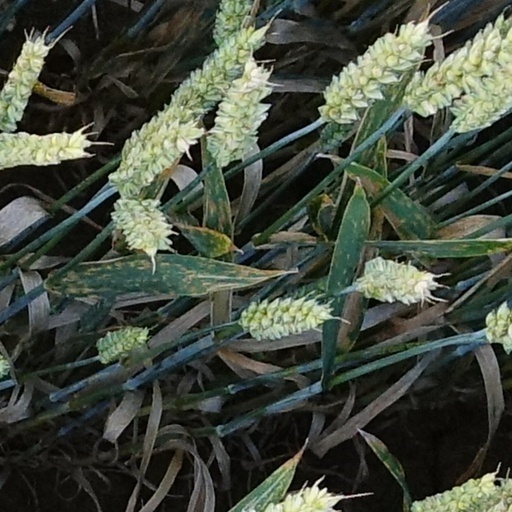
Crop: wheat